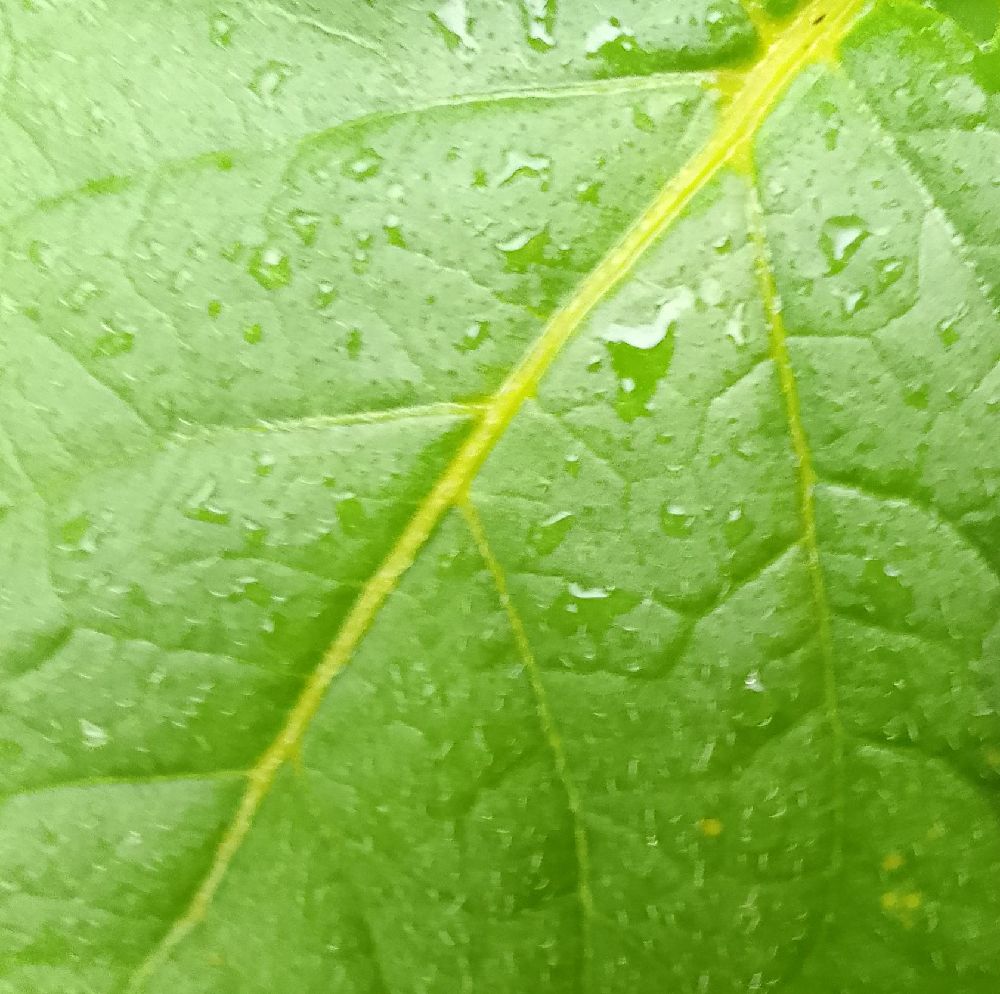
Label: Healthy